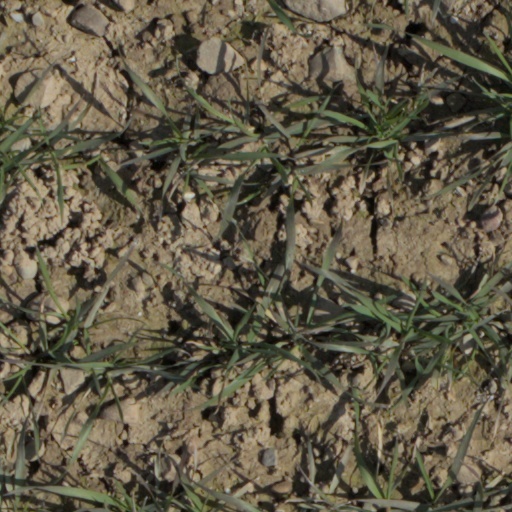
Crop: wheat